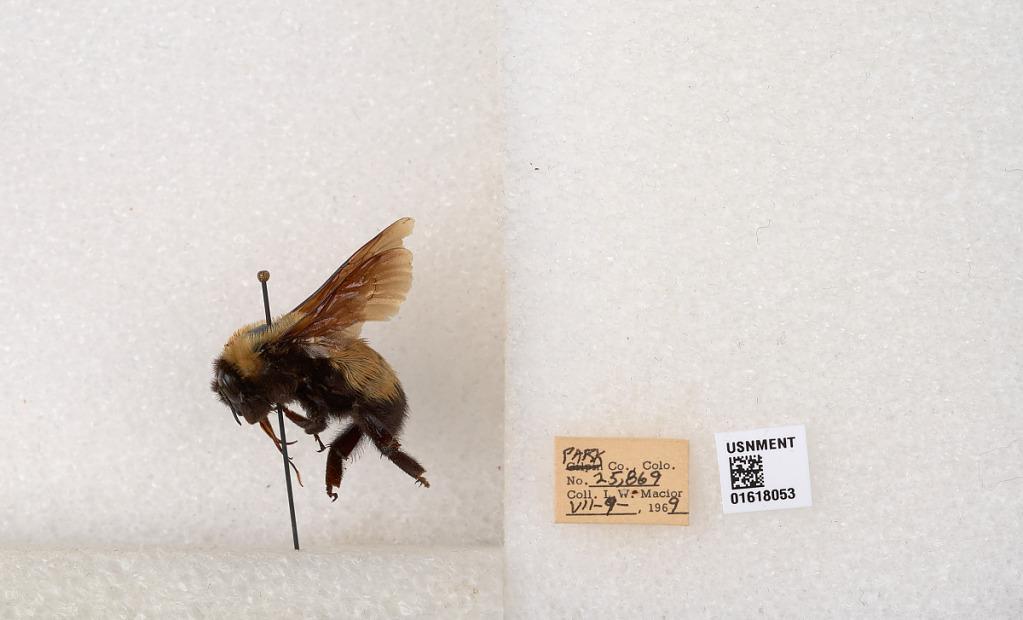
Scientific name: Bombus (Bombus) nevadensis Cresson